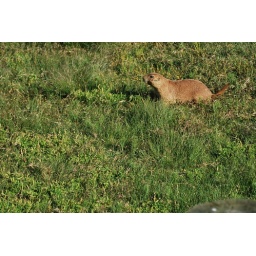
devils tower national monument, wy. the first established national monument in the united states.